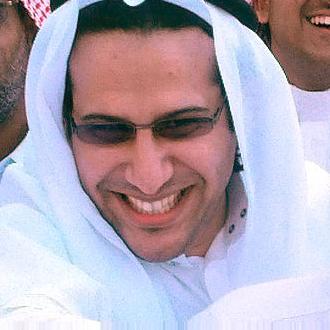
Age: 32